Camilo Lorenzo Iglesias

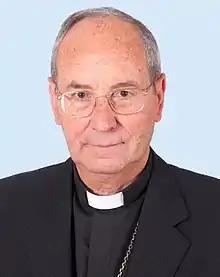
Bishop Camilio Lorenzo Iglesias

Camilio Lorenzo Iglesias (7 August 1940 – 13 July 2020) was a Spanish Catholic bishop.